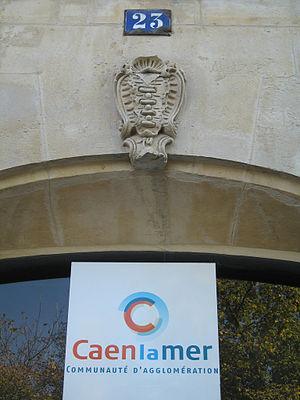
Hôtel Daumesnil à Caen (Calvados)
Caen la Mer est une communauté urbaine française, située dans le département du Calvados et la région Normandie.